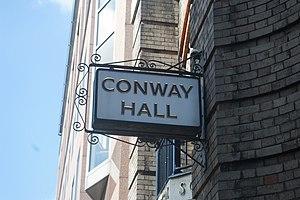
La Conway Hall Ethical Society, appelée South Place Ethical Society jusqu'en 1992, est la plus ancienne organisation de libre-penseurs encore active au monde, et la seule société éthique encore existante au Royaume-Uni. Elle est rattachée à la défense des valeurs de l'humanisme laïque.